Five Ponds Wilderness Area

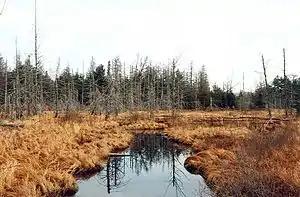
View of The Plains in December

In addition to these spots, other points of interest to the hiker, camper and fisherman are: High Falls on the Oswegatchie River; Alder Bed Flow on the Middle Branch of the Oswegatchie River; Cat Mountain; Sand Lake; Wolf Pond; Big Deer Pond; Nicks Pond; "The Plains," which are very similar in soil and cover type to that of the Moose River Plains; and the numerous, clear, spring-fed ponds, most of which support brook trout.